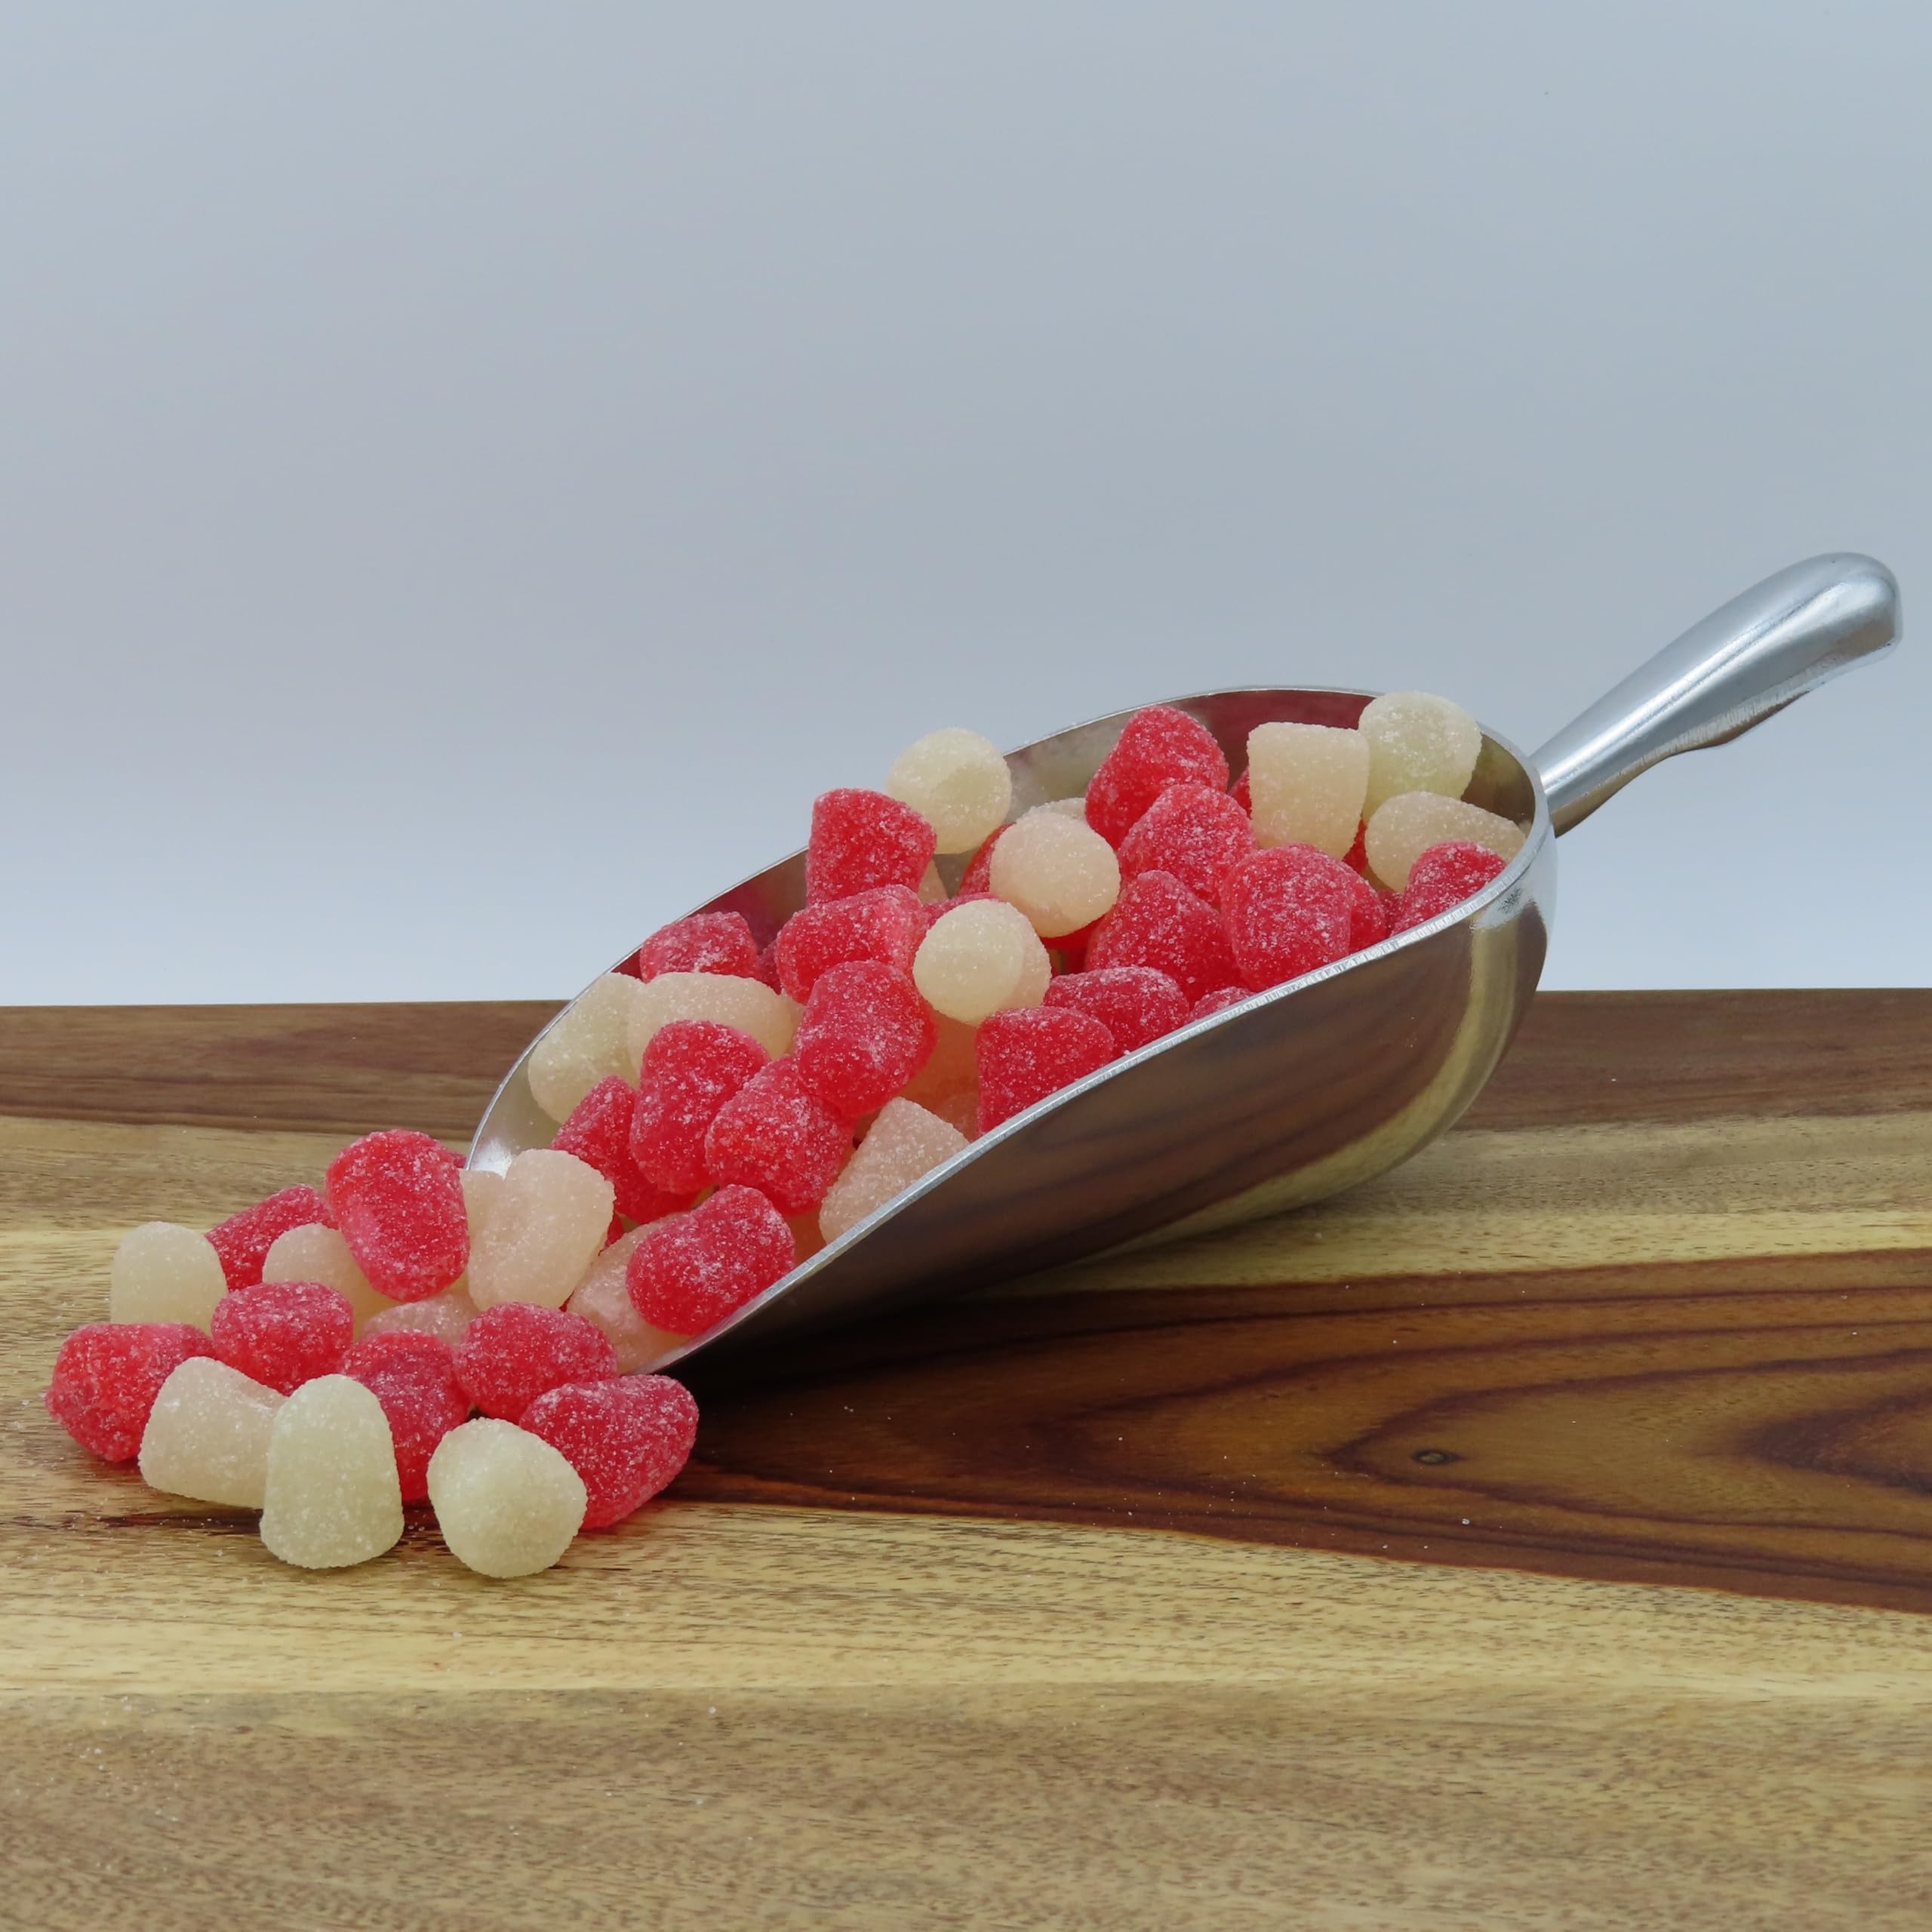
Item Name: Beulah's Valentine Spice Drops, 1 Pound Package, 120 Pieces of Candy
Bullet Point 1: Cinnamon & Peppermint Flavors
Bullet Point 2: Sugar Coated
Bullet Point 3: Soft & Chewy
Product Description: Celebrate love with Valentine Spice Drops! These delightful candies come in vibrant red and white colors, featuring the warm spice of cinnamon and the refreshing burst of peppermint. Perfect for sharing with loved ones or adding a festive touch to your candy dish, Valentine Spice Drops are a sweet and chewy treat that will make your Valentine’s Day extra special. Order yours from Beulah's Candyland.
Value: 16.0
Unit: Ounce

Price: 20.99